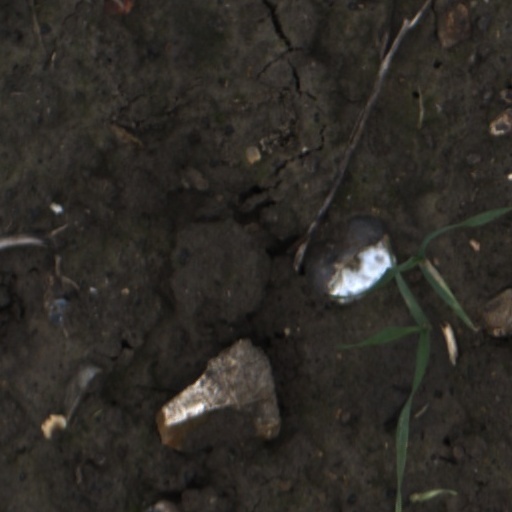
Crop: wheat